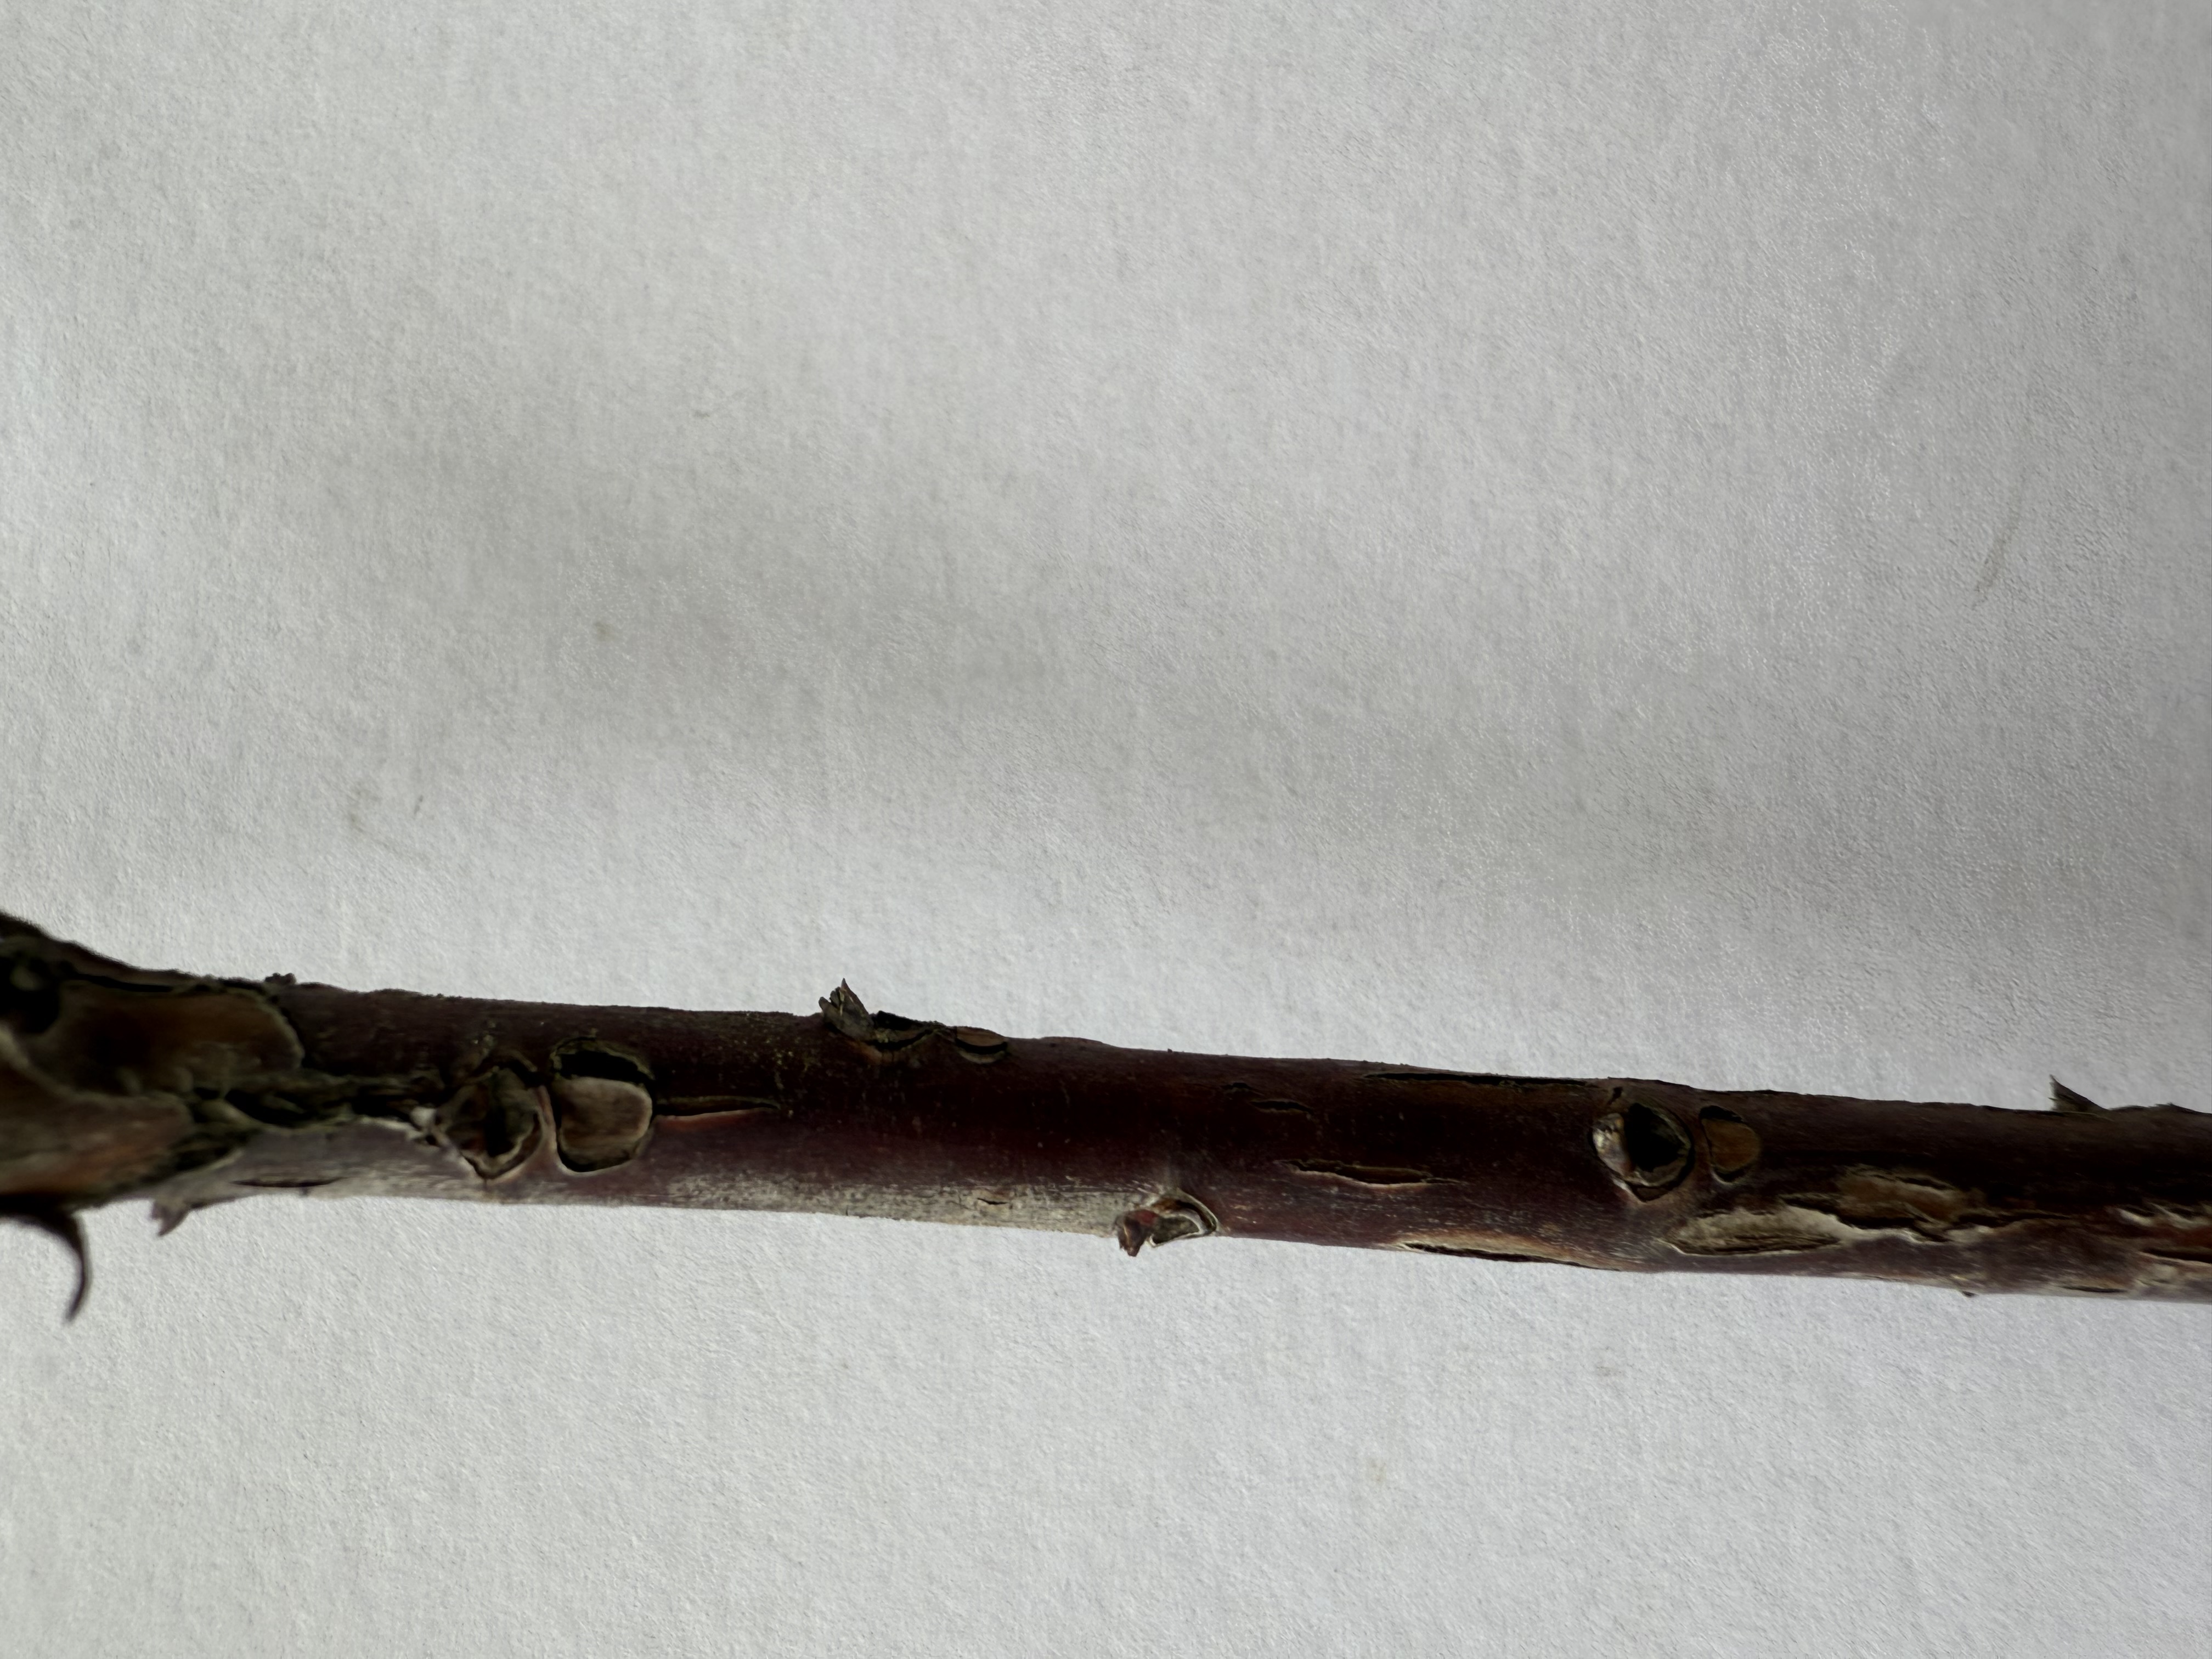
Variety: Strawberry Tree